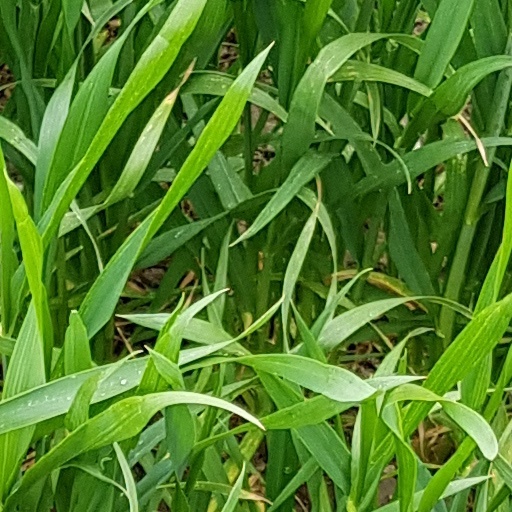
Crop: wheat